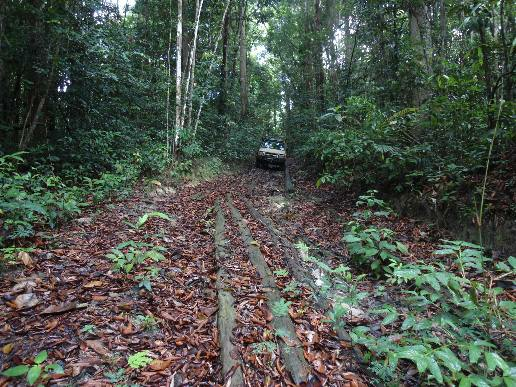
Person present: No